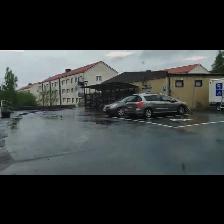
Label: NonHuman